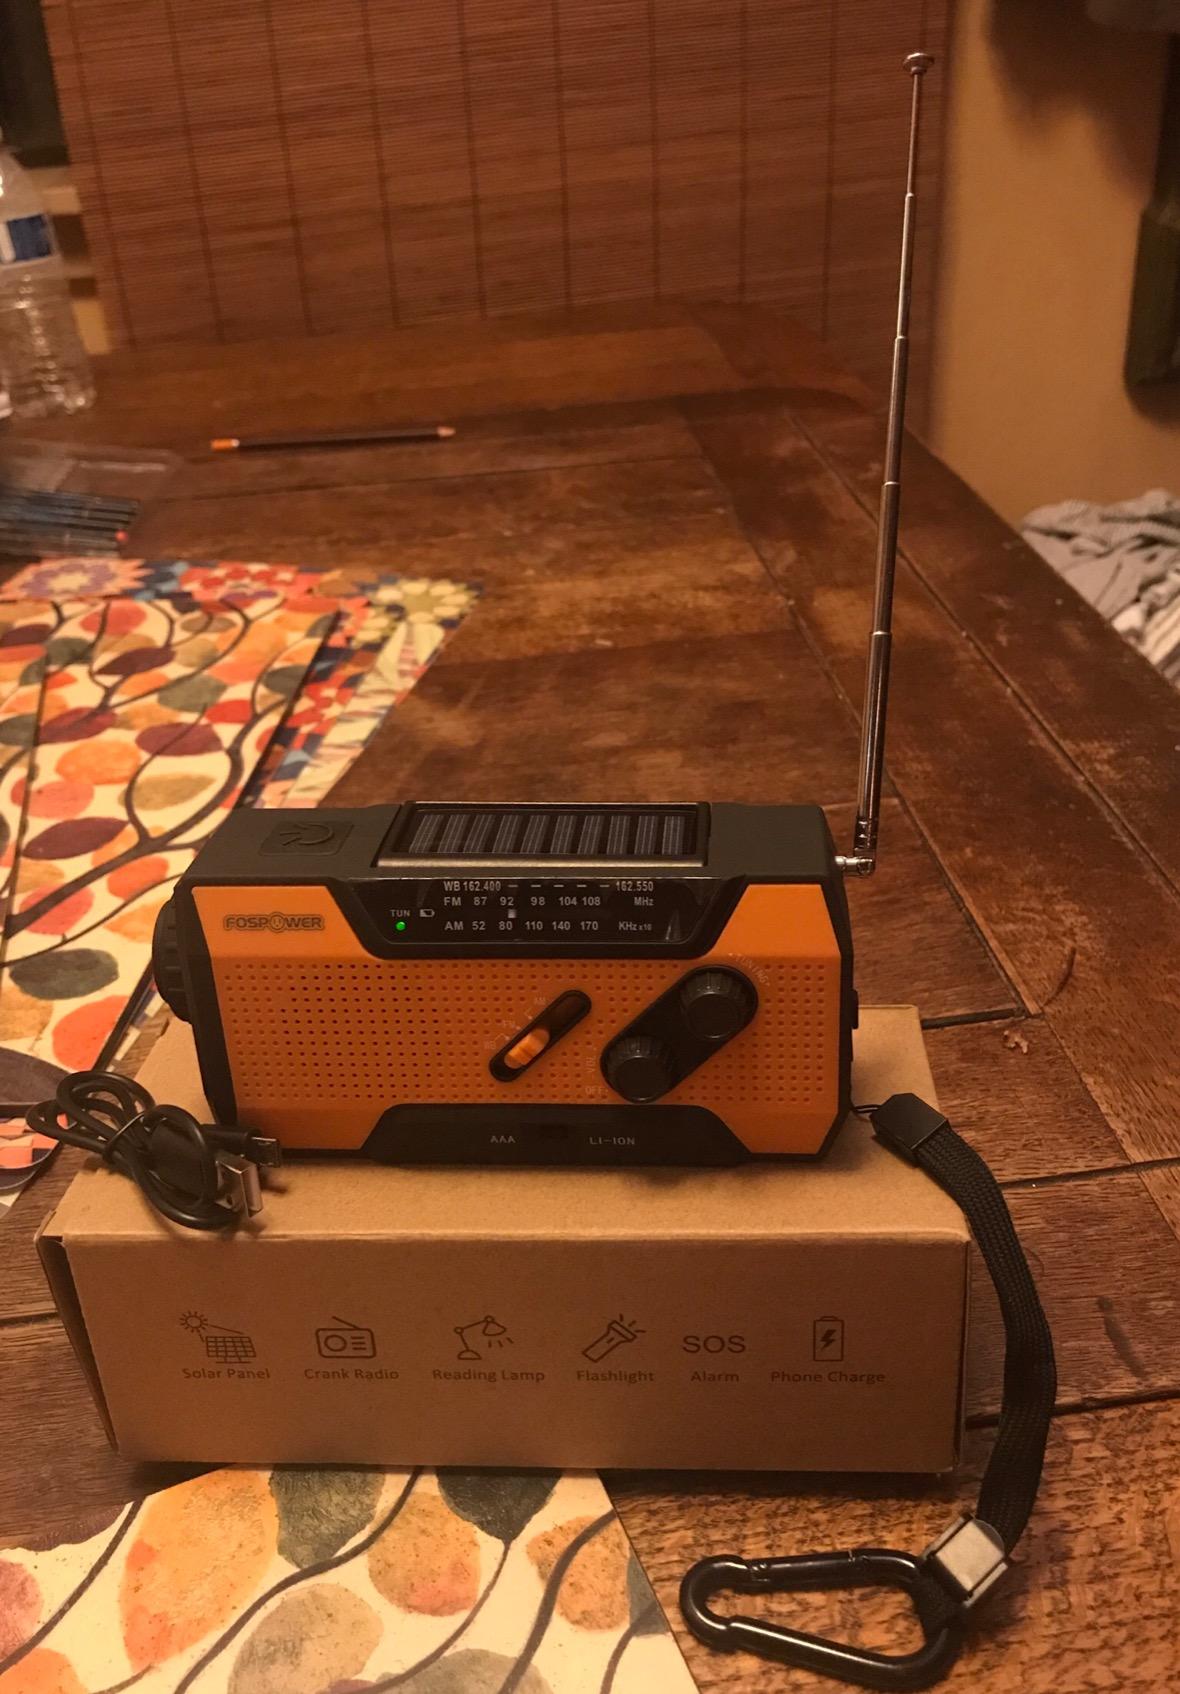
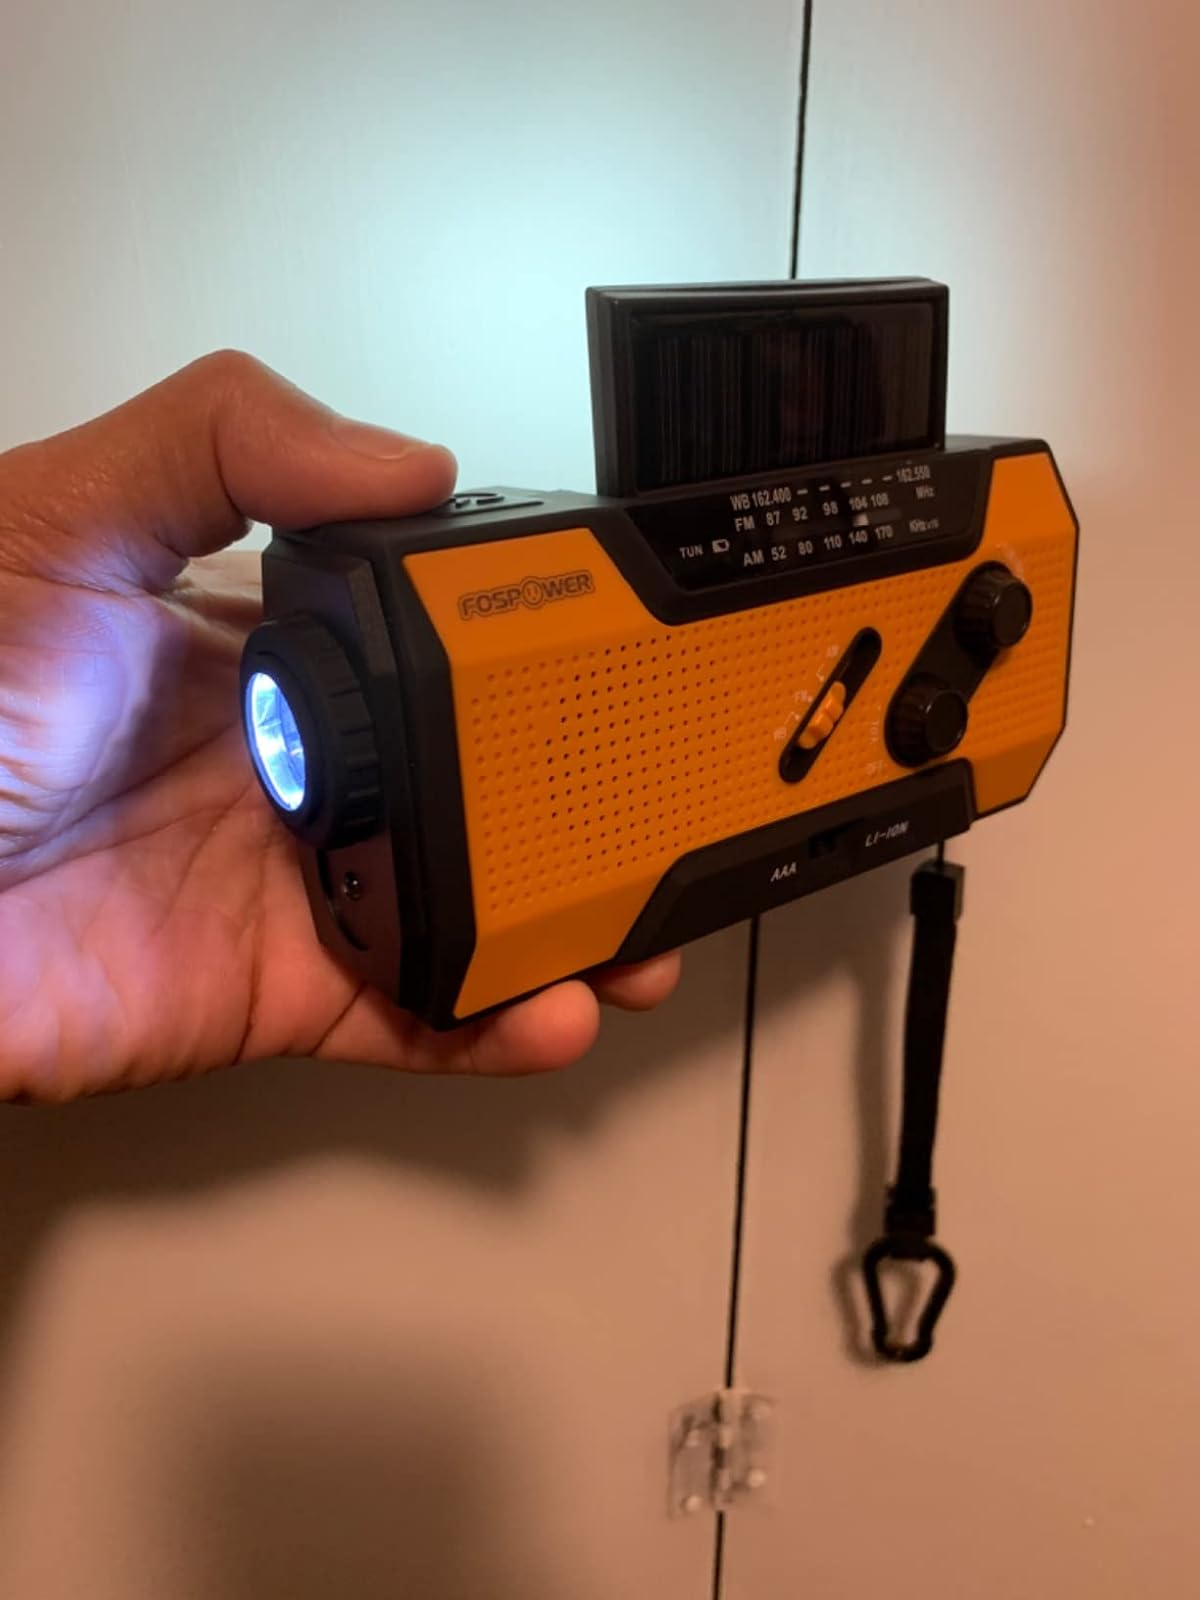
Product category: radio
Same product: yes